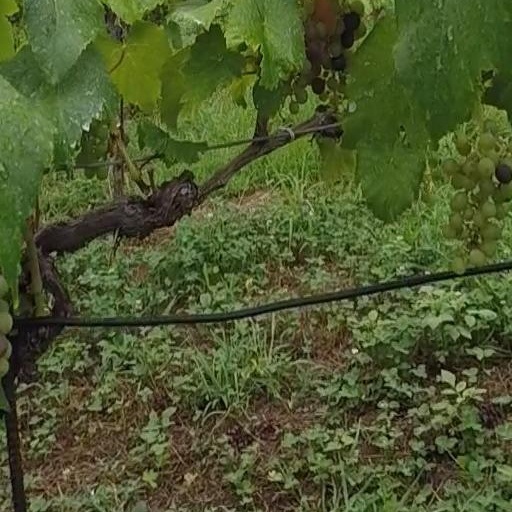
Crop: grape